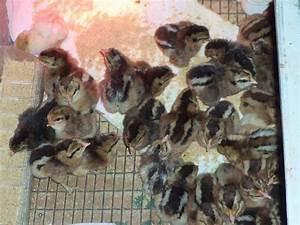
chicken